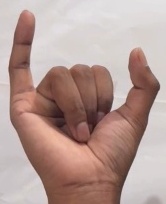
ASL sign: Y